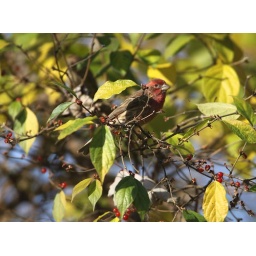
A male house finch surrounded by berries.